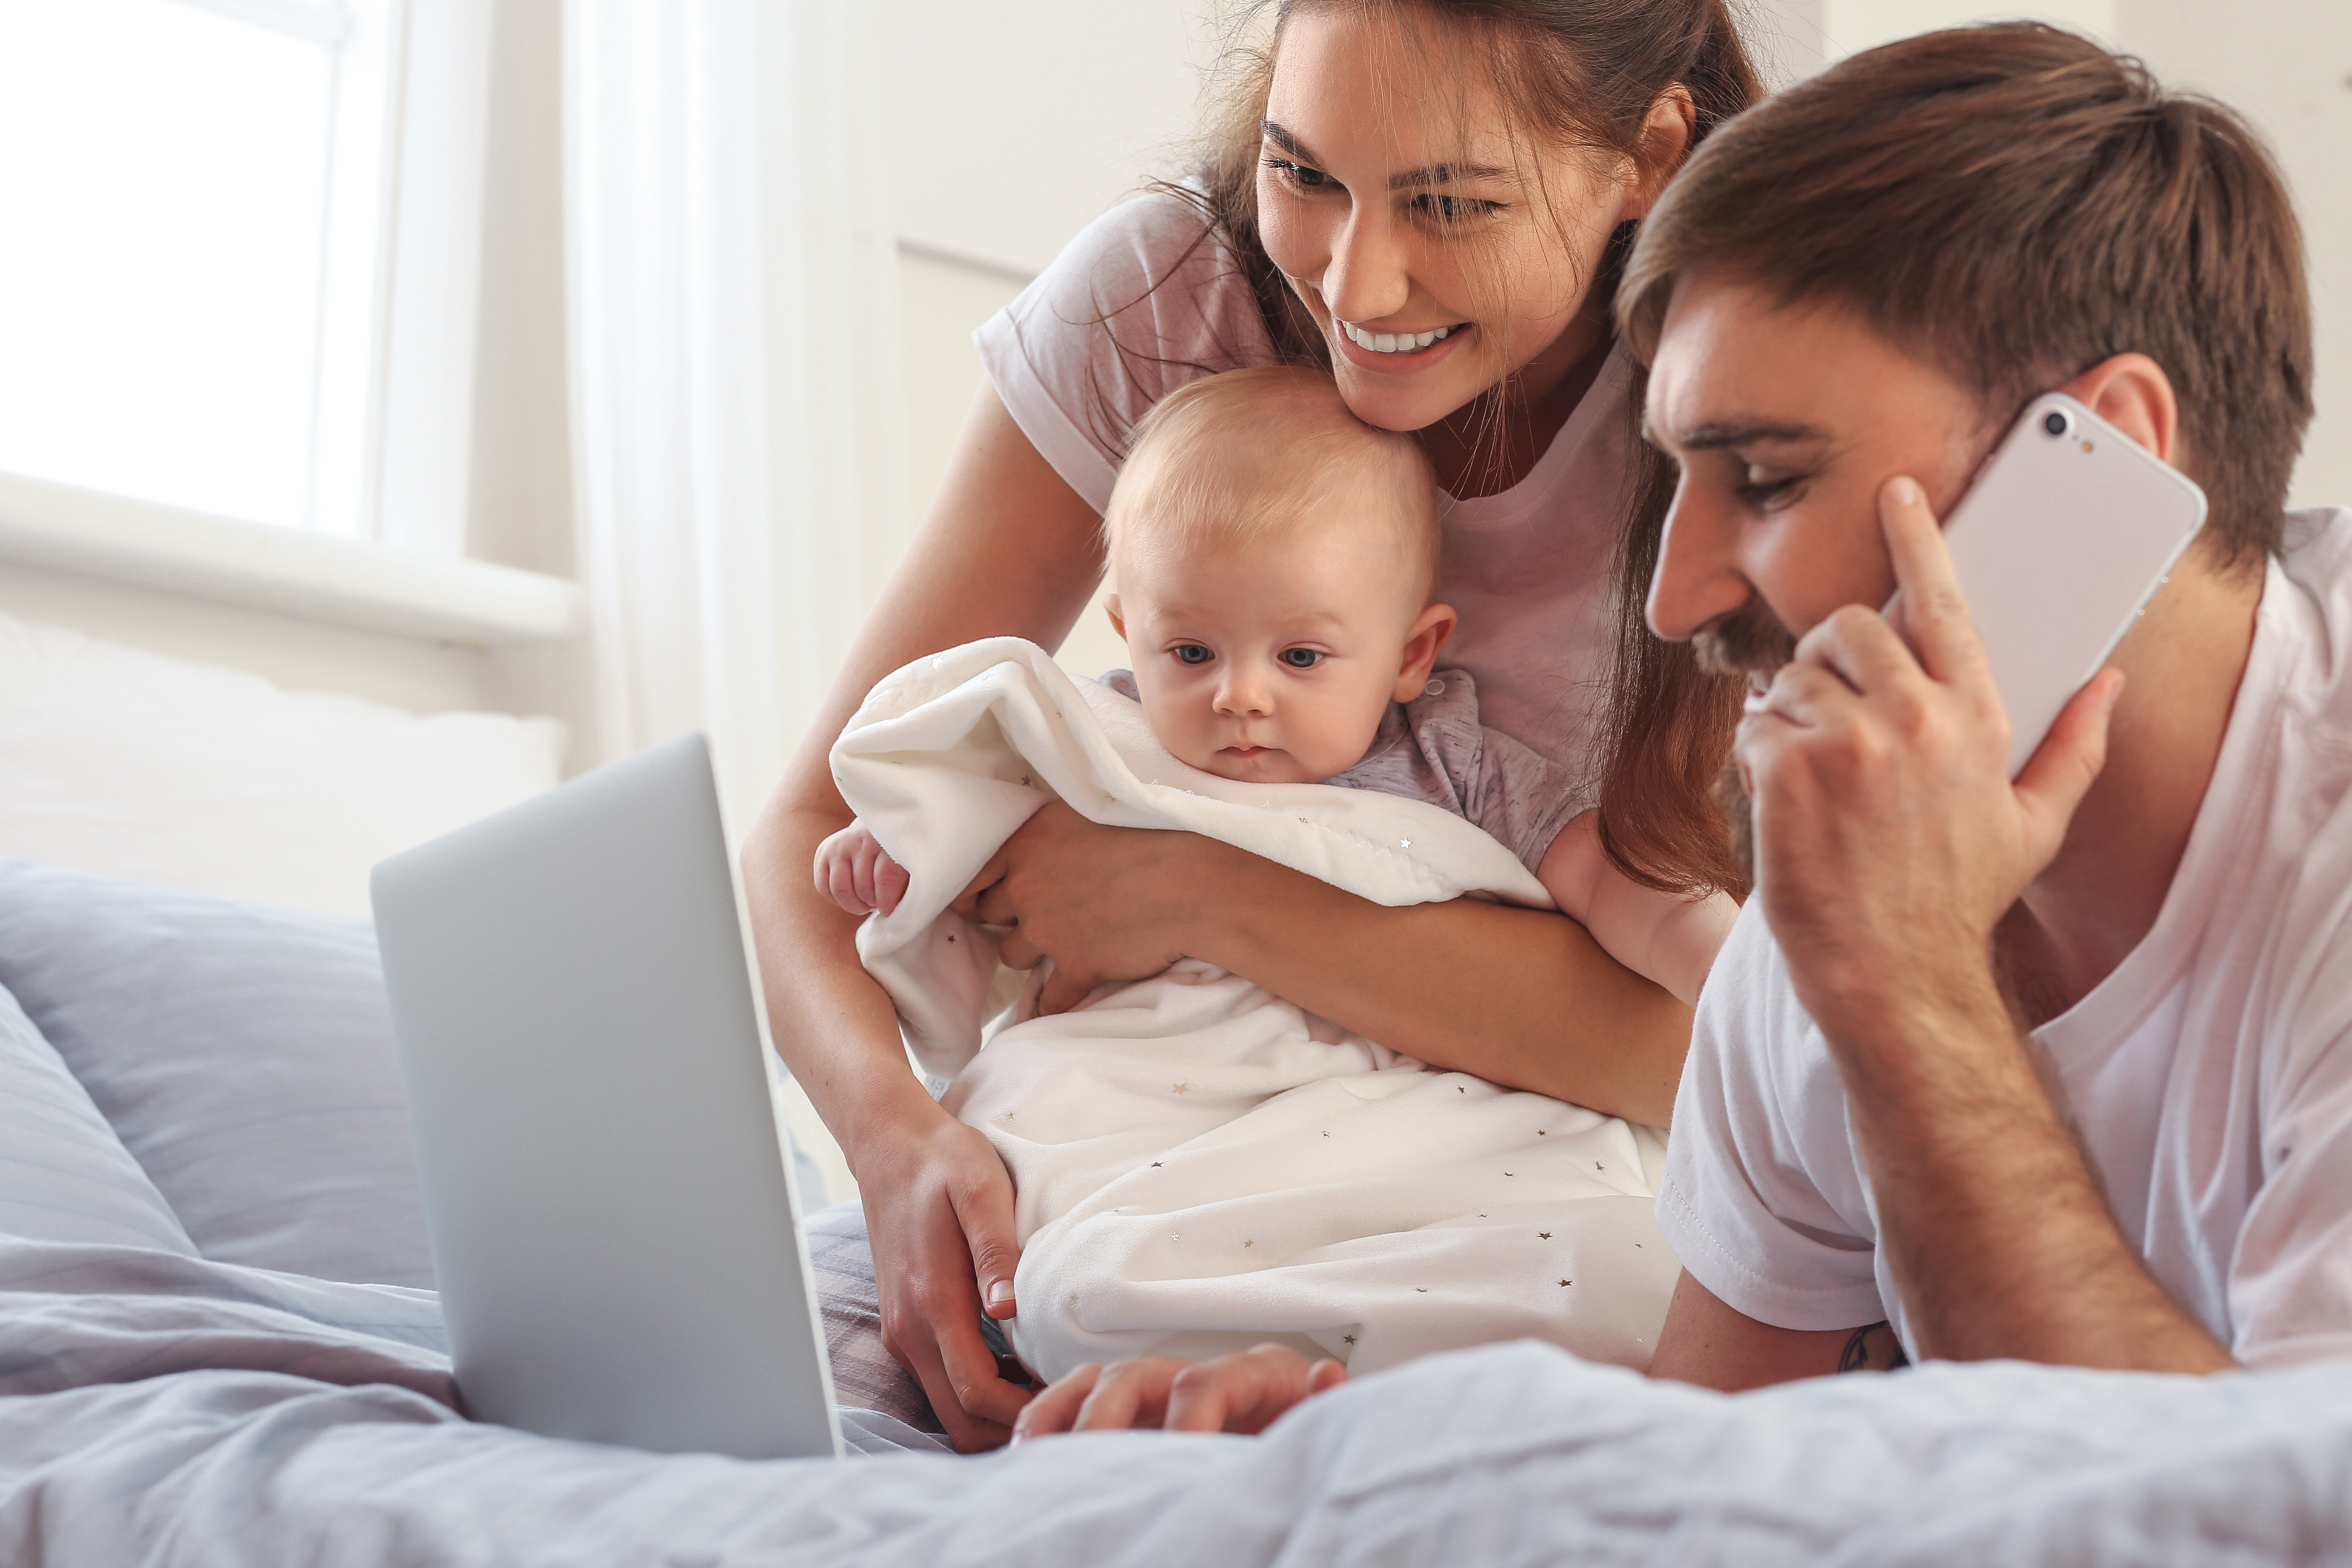
skin, hairstyle, shoulder, facial expression, comfort, happy, couch, gesture, smile, interaction, finger, toddler, people, fun, baby, flash photography, sharing, event, child, sitting, Family pictures, room, love, portrait photography, t shirt